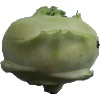
Label: Kohlrabi 1